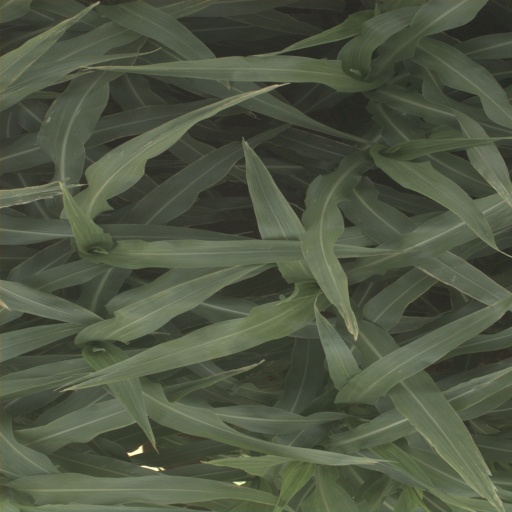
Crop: sorghum